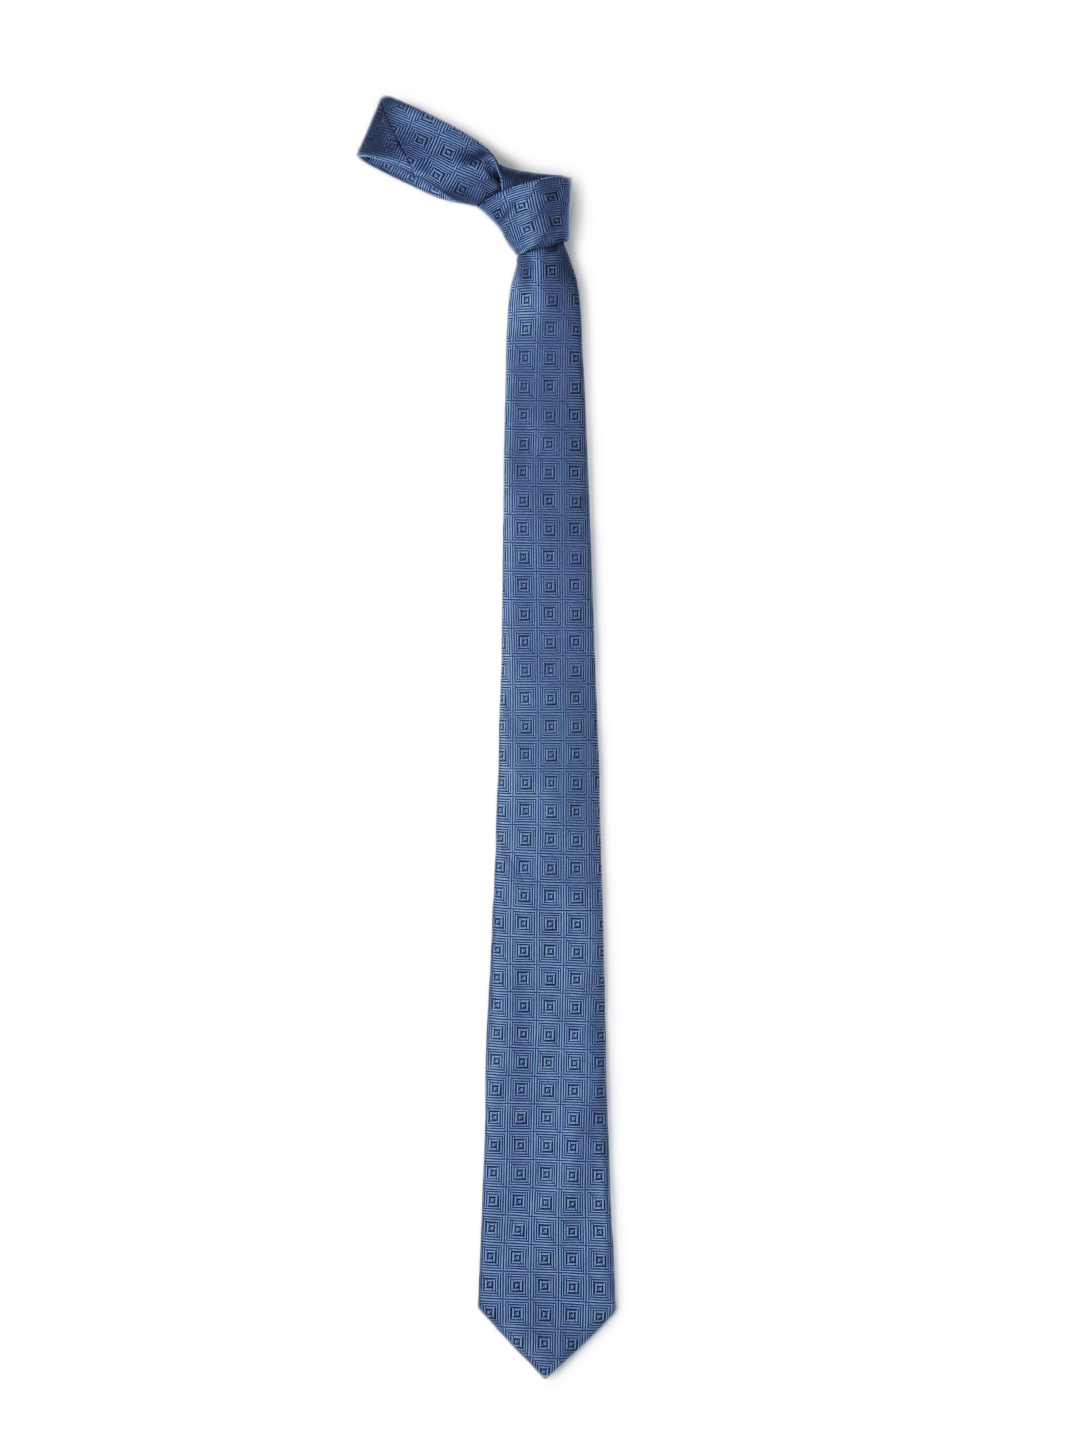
Park Avenue Men Blue Tie
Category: Accessories / Ties / Ties
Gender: Men
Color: Blue
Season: Summer 2012
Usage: Casual